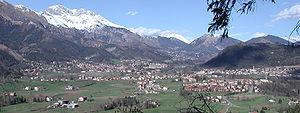
Rovetta est une commune italienne de la province de Bergame dans la région Lombardie en Italie.